UGM-27 Polaris

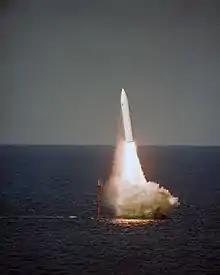
A Polaris missile is launched by in 1986

From the early days of the Polaris program, American senators and naval officers suggested that the United Kingdom might use Polaris. In 1957 Chief of Naval Operations Arleigh Burke and First Sea Lord Louis Mountbatten began corresponding on the project. After the cancellations of the Blue Streak and Skybolt missiles in the 1960s, under the 1962 Nassau Agreement that emerged from meetings between Harold Macmillan and John F. Kennedy, the United States would supply Britain with Polaris missiles, launch tubes, ReBs, and the fire-control systems. Britain would make its own warheads and initially proposed to build five ballistic missile submarines, later reduced to four by the incoming Labour government of Harold Wilson, with 16 missiles to be carried on each boat. The Nassau Agreement also featured very specific wording. The intention of wording the agreement in this manner was to make it intentionally opaque. The sale of the Polaris was malleable in how an individual country could interpret it due to the diction choices taken in the Nassau Agreement. For the United States of America, the wording allowed for the sale to fall under the scope of NATO's deterrence powers. On the other hand, for the British, the sale could be viewed as a solely British deterrent. The Polaris Sales Agreement was signed on April 6, 1963.